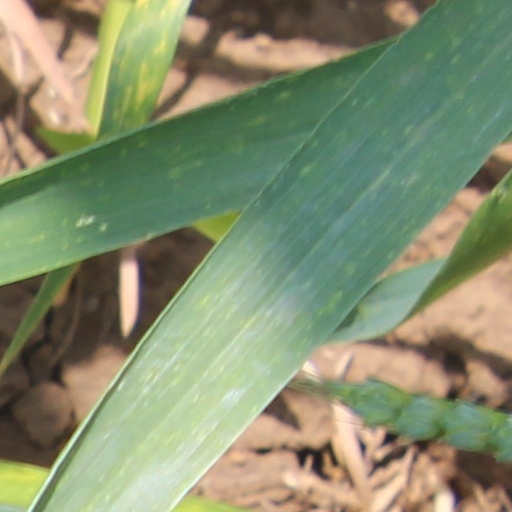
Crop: wheat